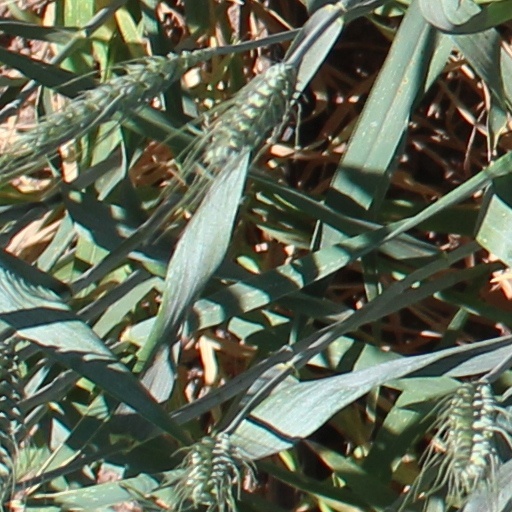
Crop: wheat